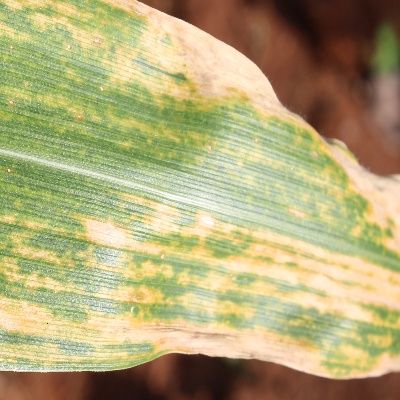
Crop: Maize
Condition: leaf blight